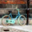
Label: bicycle